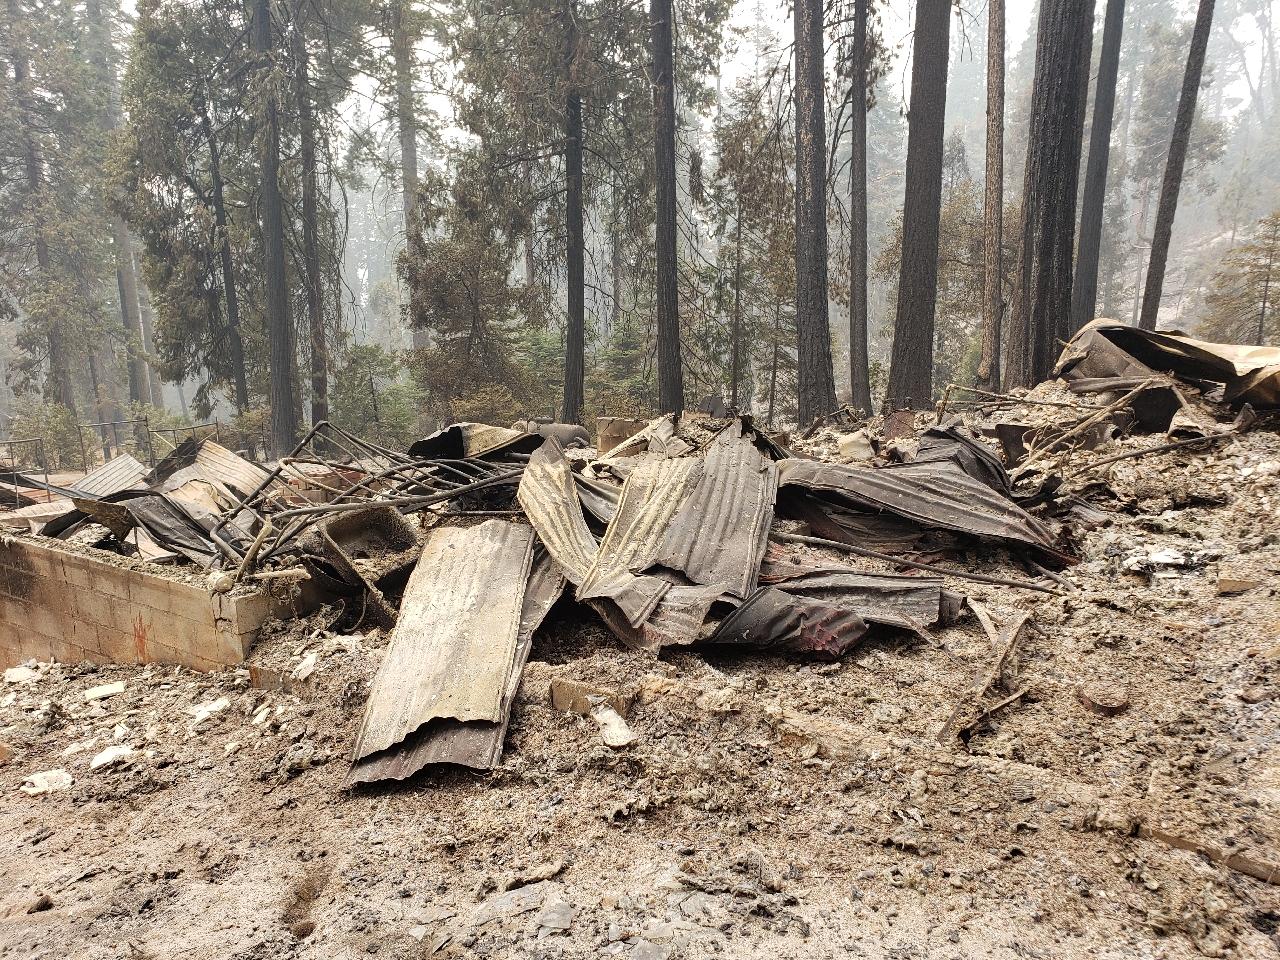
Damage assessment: destroyed